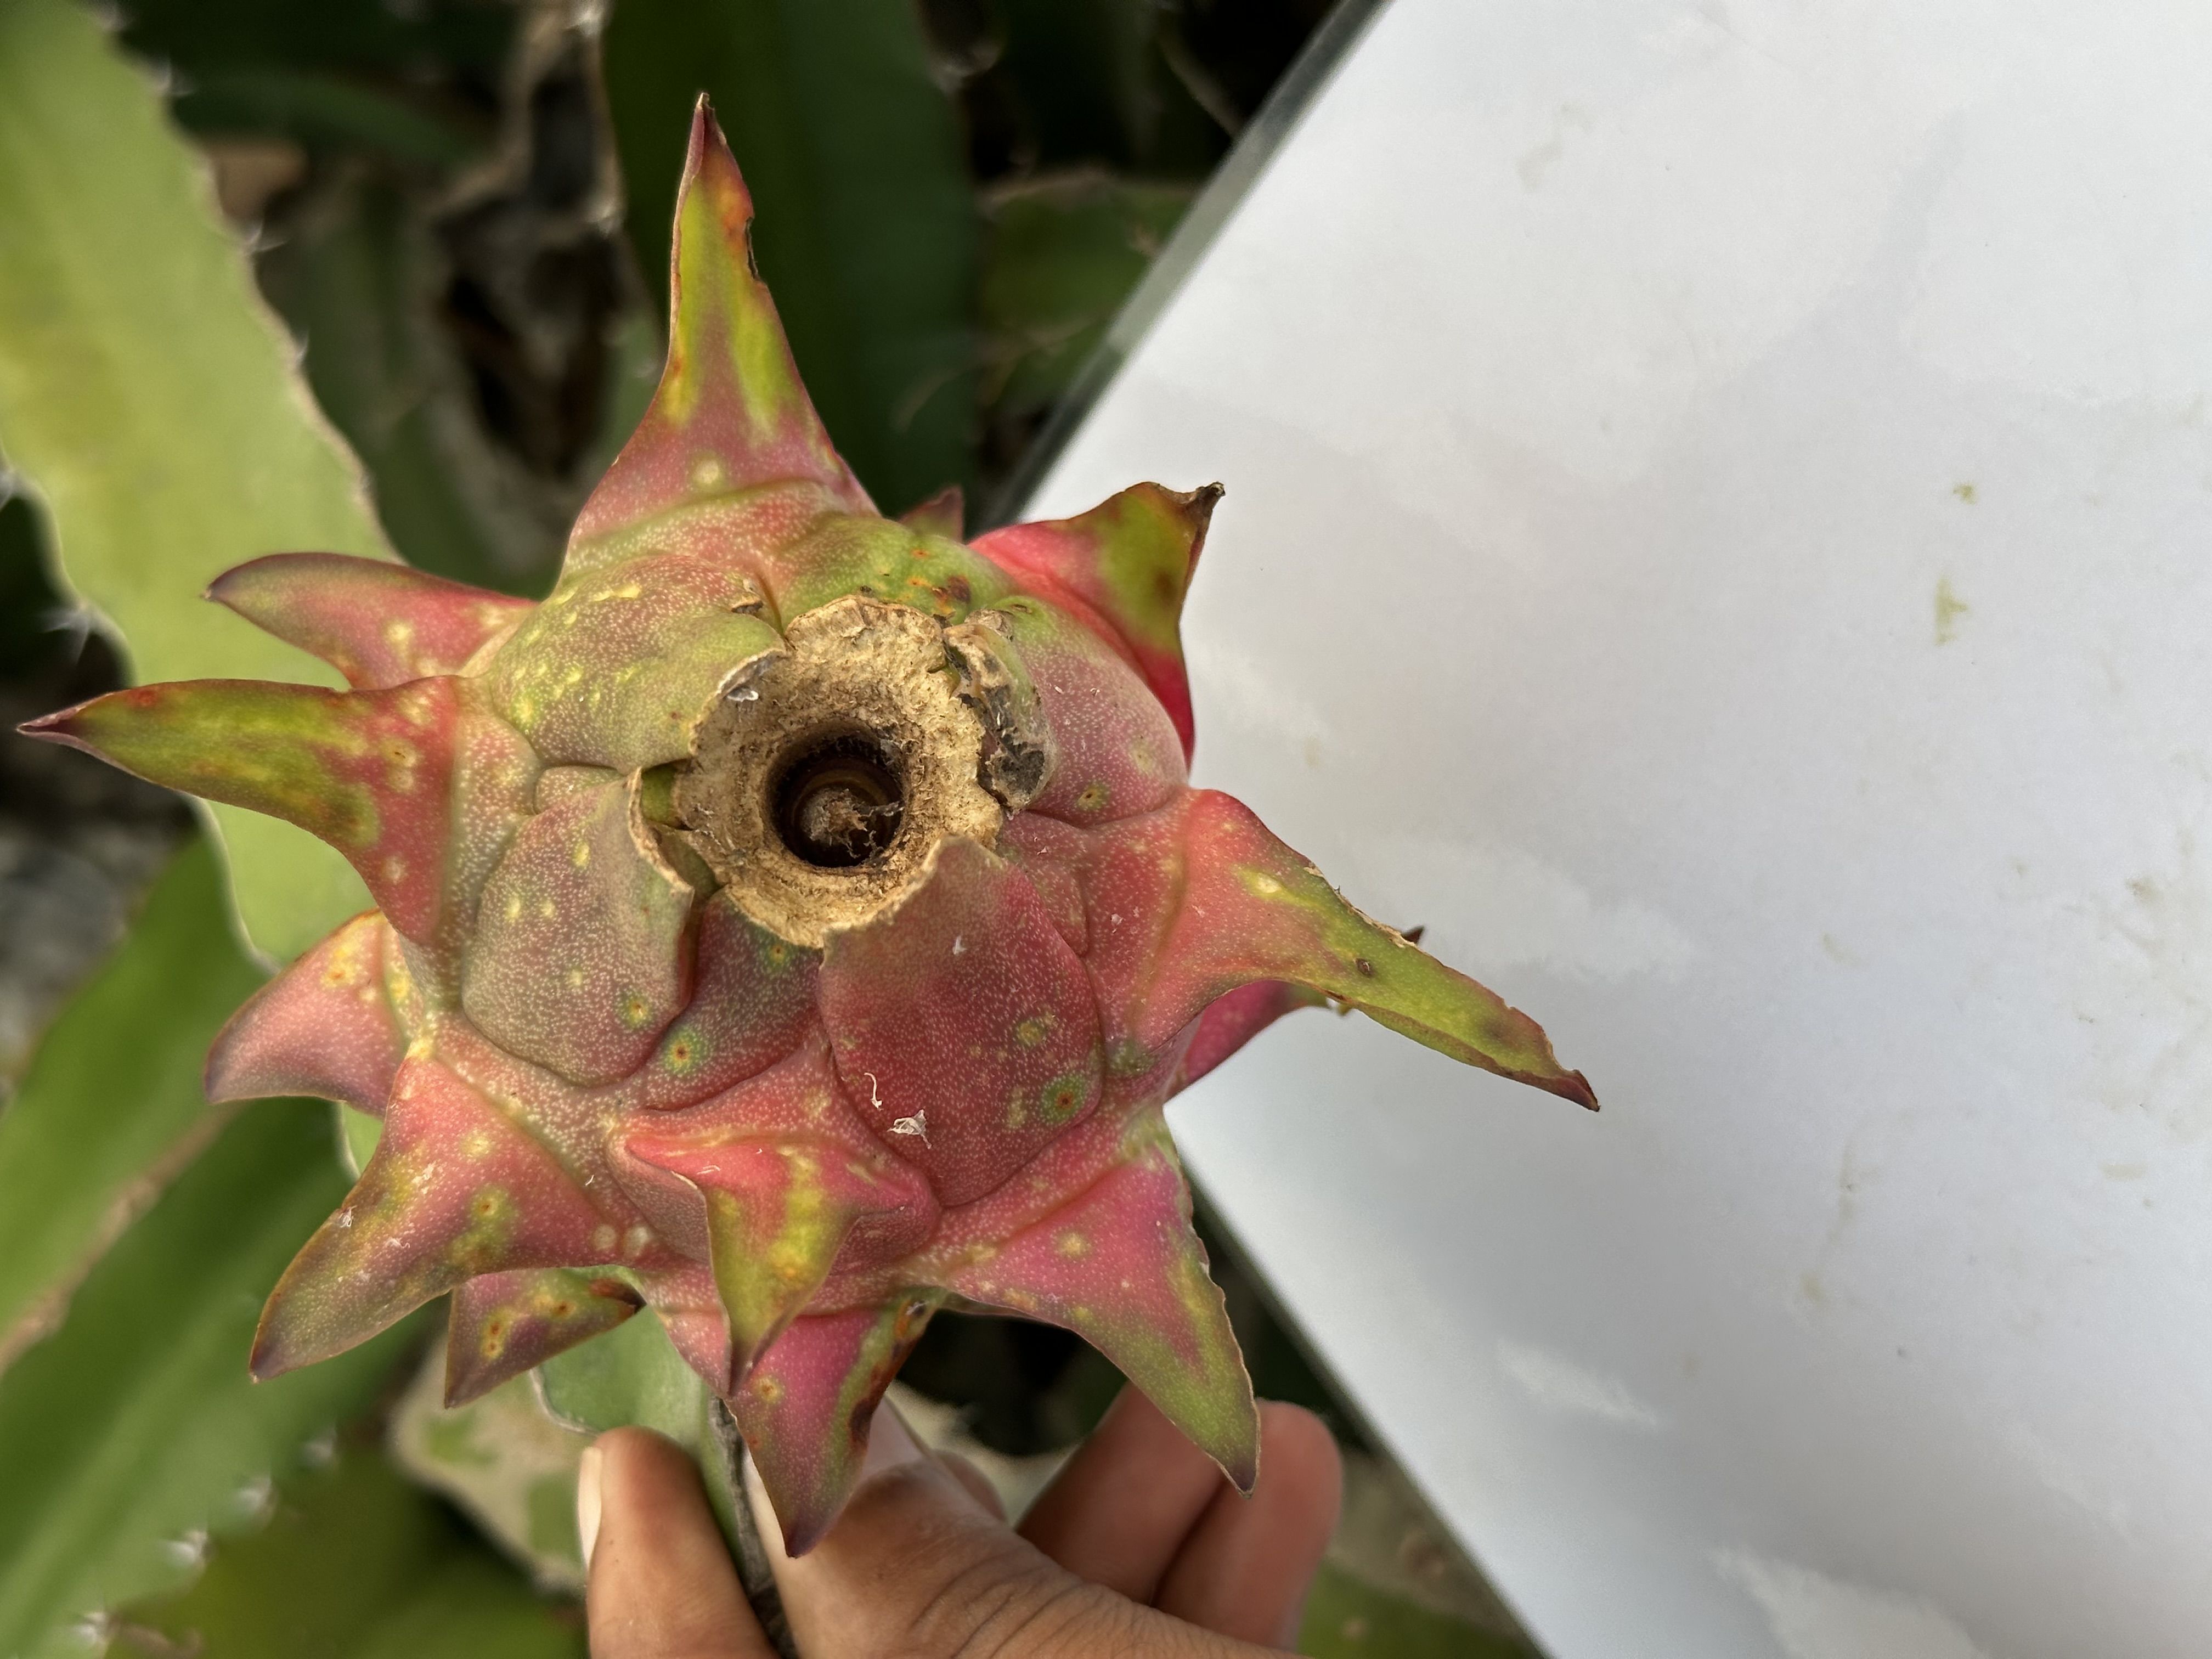
Label: Good fruit